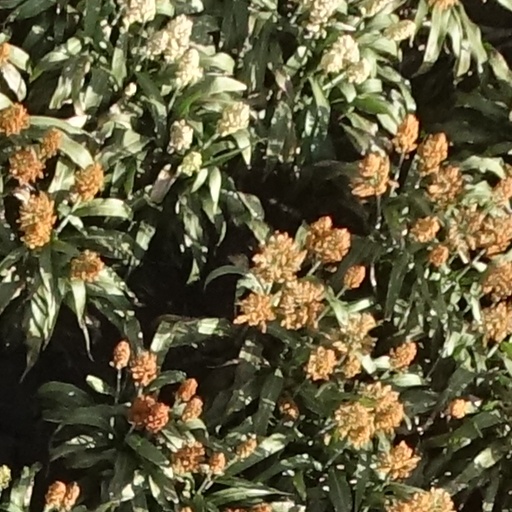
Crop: sorghum